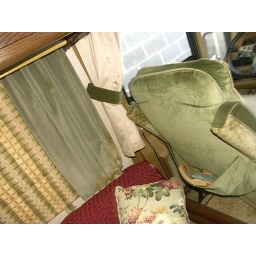
Curtain / blind area over couch, behind driver w/some water spotting